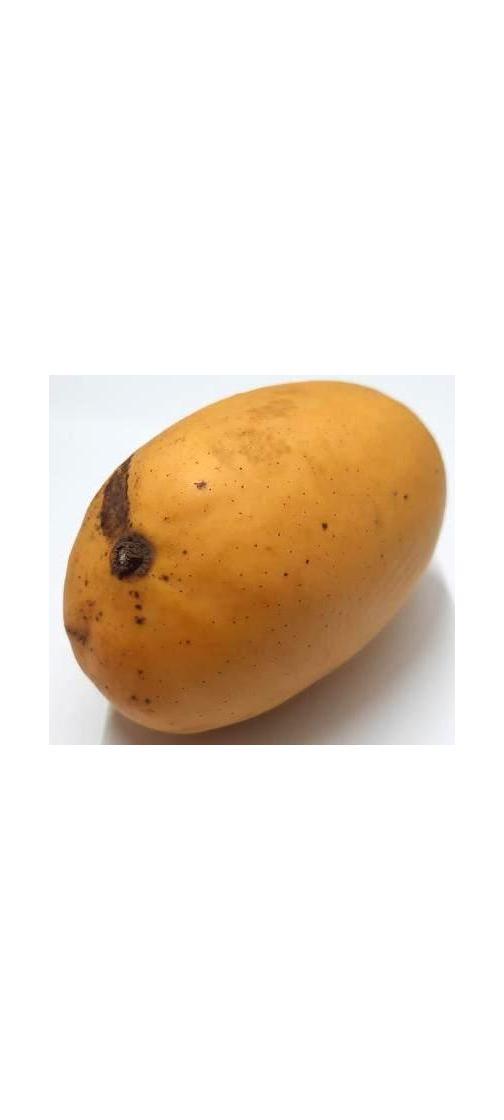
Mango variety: Katimon